2000 NBA All-Star Game

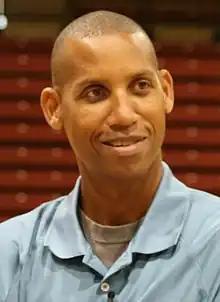
This was the last of five All-Star appearances for Reggie Miller.

The Rising Stars Challenge featured the best first-year players ('Rookies') against the best second-year players ('Sophomores'). Al Attles and Bill Russell served as head coaches for the rookies and sophomores respectively.